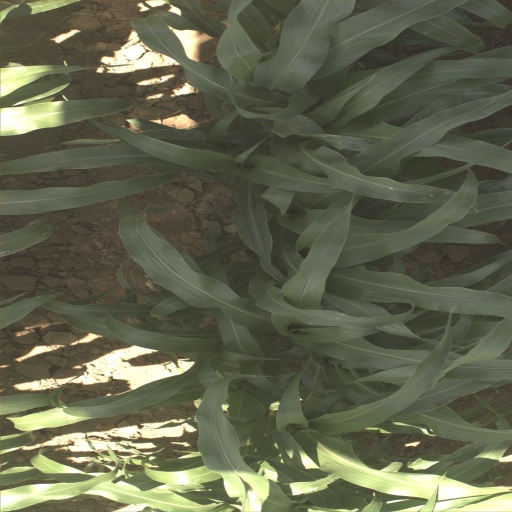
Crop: sorghum